Mawj Aldarraji

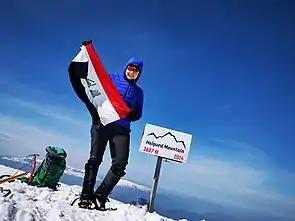
Mount Halgurd - Iraq

Mawj Aldarraji (Arabic: موج الدراجي, born June 6, 1993) is an Iraqi mountaineer and an architect.